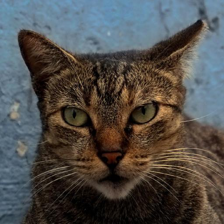
Label: animals